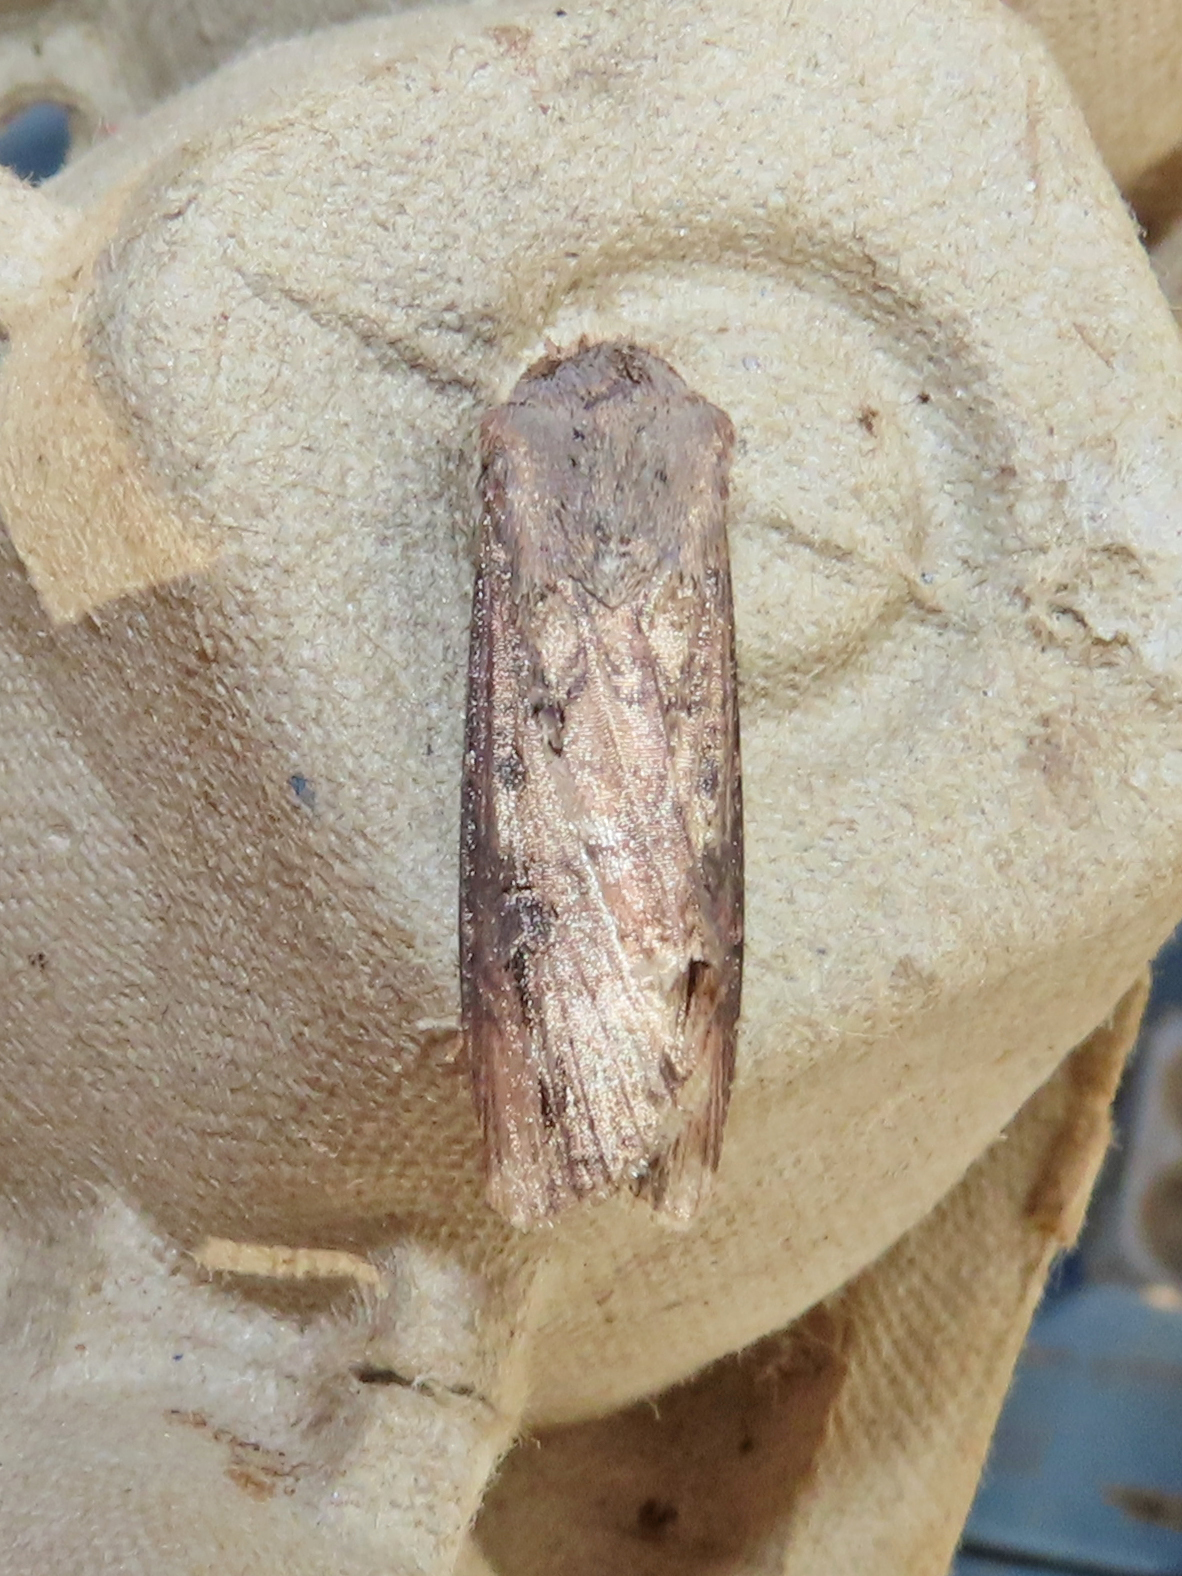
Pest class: cutworms